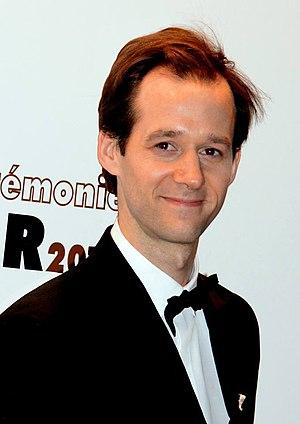
Benjamin Lavernhe à la cérémonie des César du cinéma
Benjamin Lavernhe, né le 14 août 1984 à Poitiers, est un acteur français.